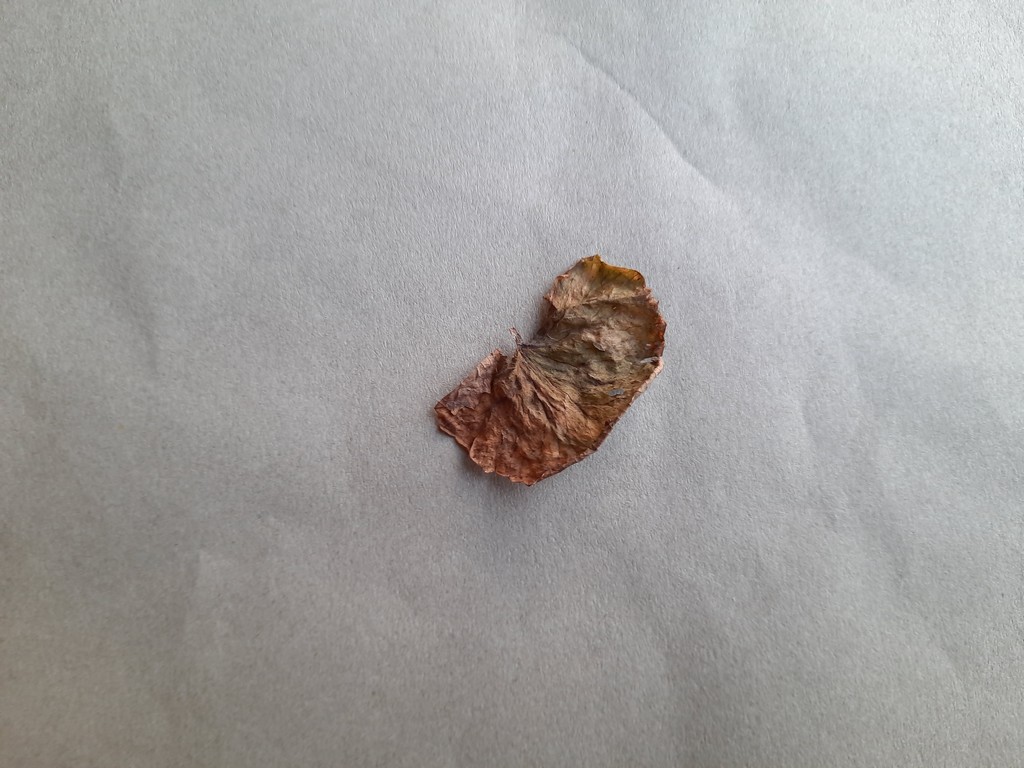
Label: Dried